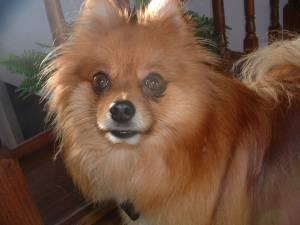
Breed: pomeranian